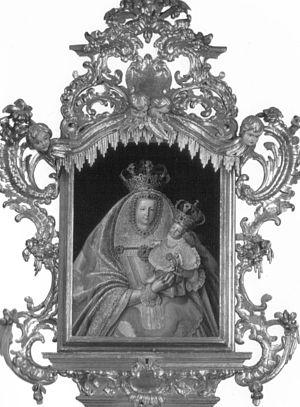
José Rodríguez de la Oliva est un peintre et sculpteur espagnol de l'époque baroque, est né à San Cristóbal de La Laguna en 1695 et est mort en 1777 dans la même ville. Il est surnommé « El Moño » et était l'un des artistes les plus représentatifs et les plus célèbres des îles Canaries.